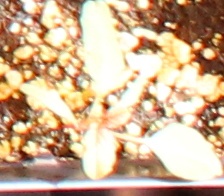
Label: Palmer Amaranth